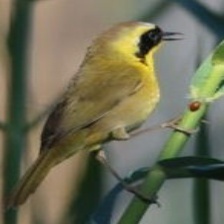
Species: ALTAMIRA YELLOWTHROAT
Scientific name: GEOTHLYPIS FLAVOVELATA